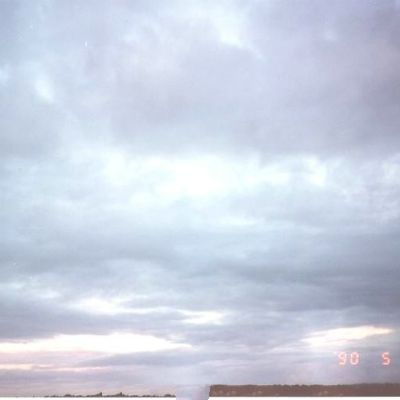
Cloud type: Stratocumulus (Sc)